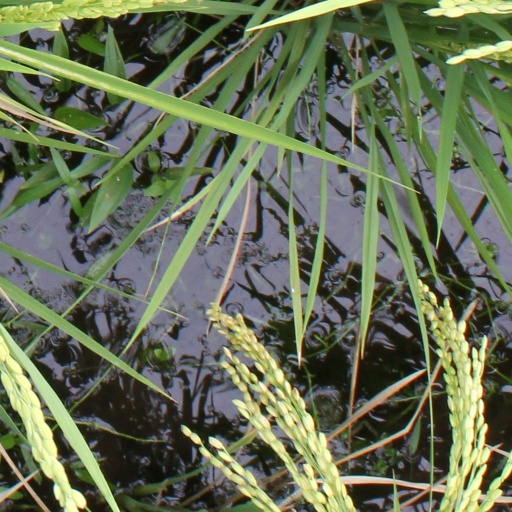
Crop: rice